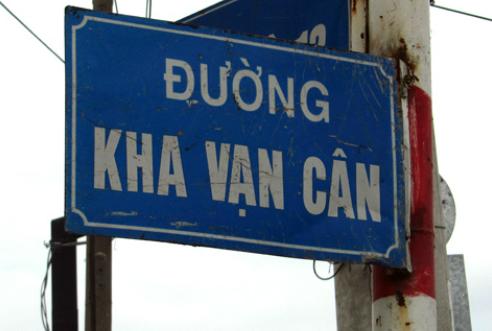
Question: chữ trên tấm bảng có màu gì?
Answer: màu trắng